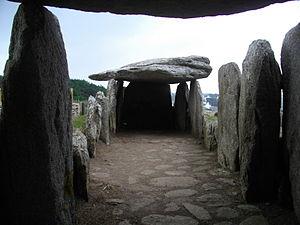
Allée couverte Menez Korriged de Pors Poulhan à Plouhinec, chez Plozévet